Stuyvesant Cove Park

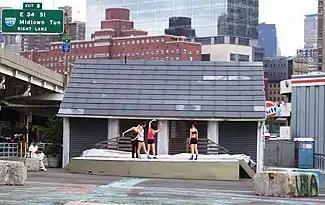

Solar 1, an environmental learning center with a small outdoor stage for public performances, opened at the north end of the park in 2003. The facility was a solar powered pavilion that was intended to be replaced by a larger building in the future. Community Environmental Center (CEC) agreed to maintain the new park for the New York City Economic Development Corporation (NYCEDC) in exchange for the use of city land for the environmental education center. CEC established "CEC Stuyvesant Cove, Inc." as a separate non-profit entity in 2004, which began using the name "Solar One" the following year.